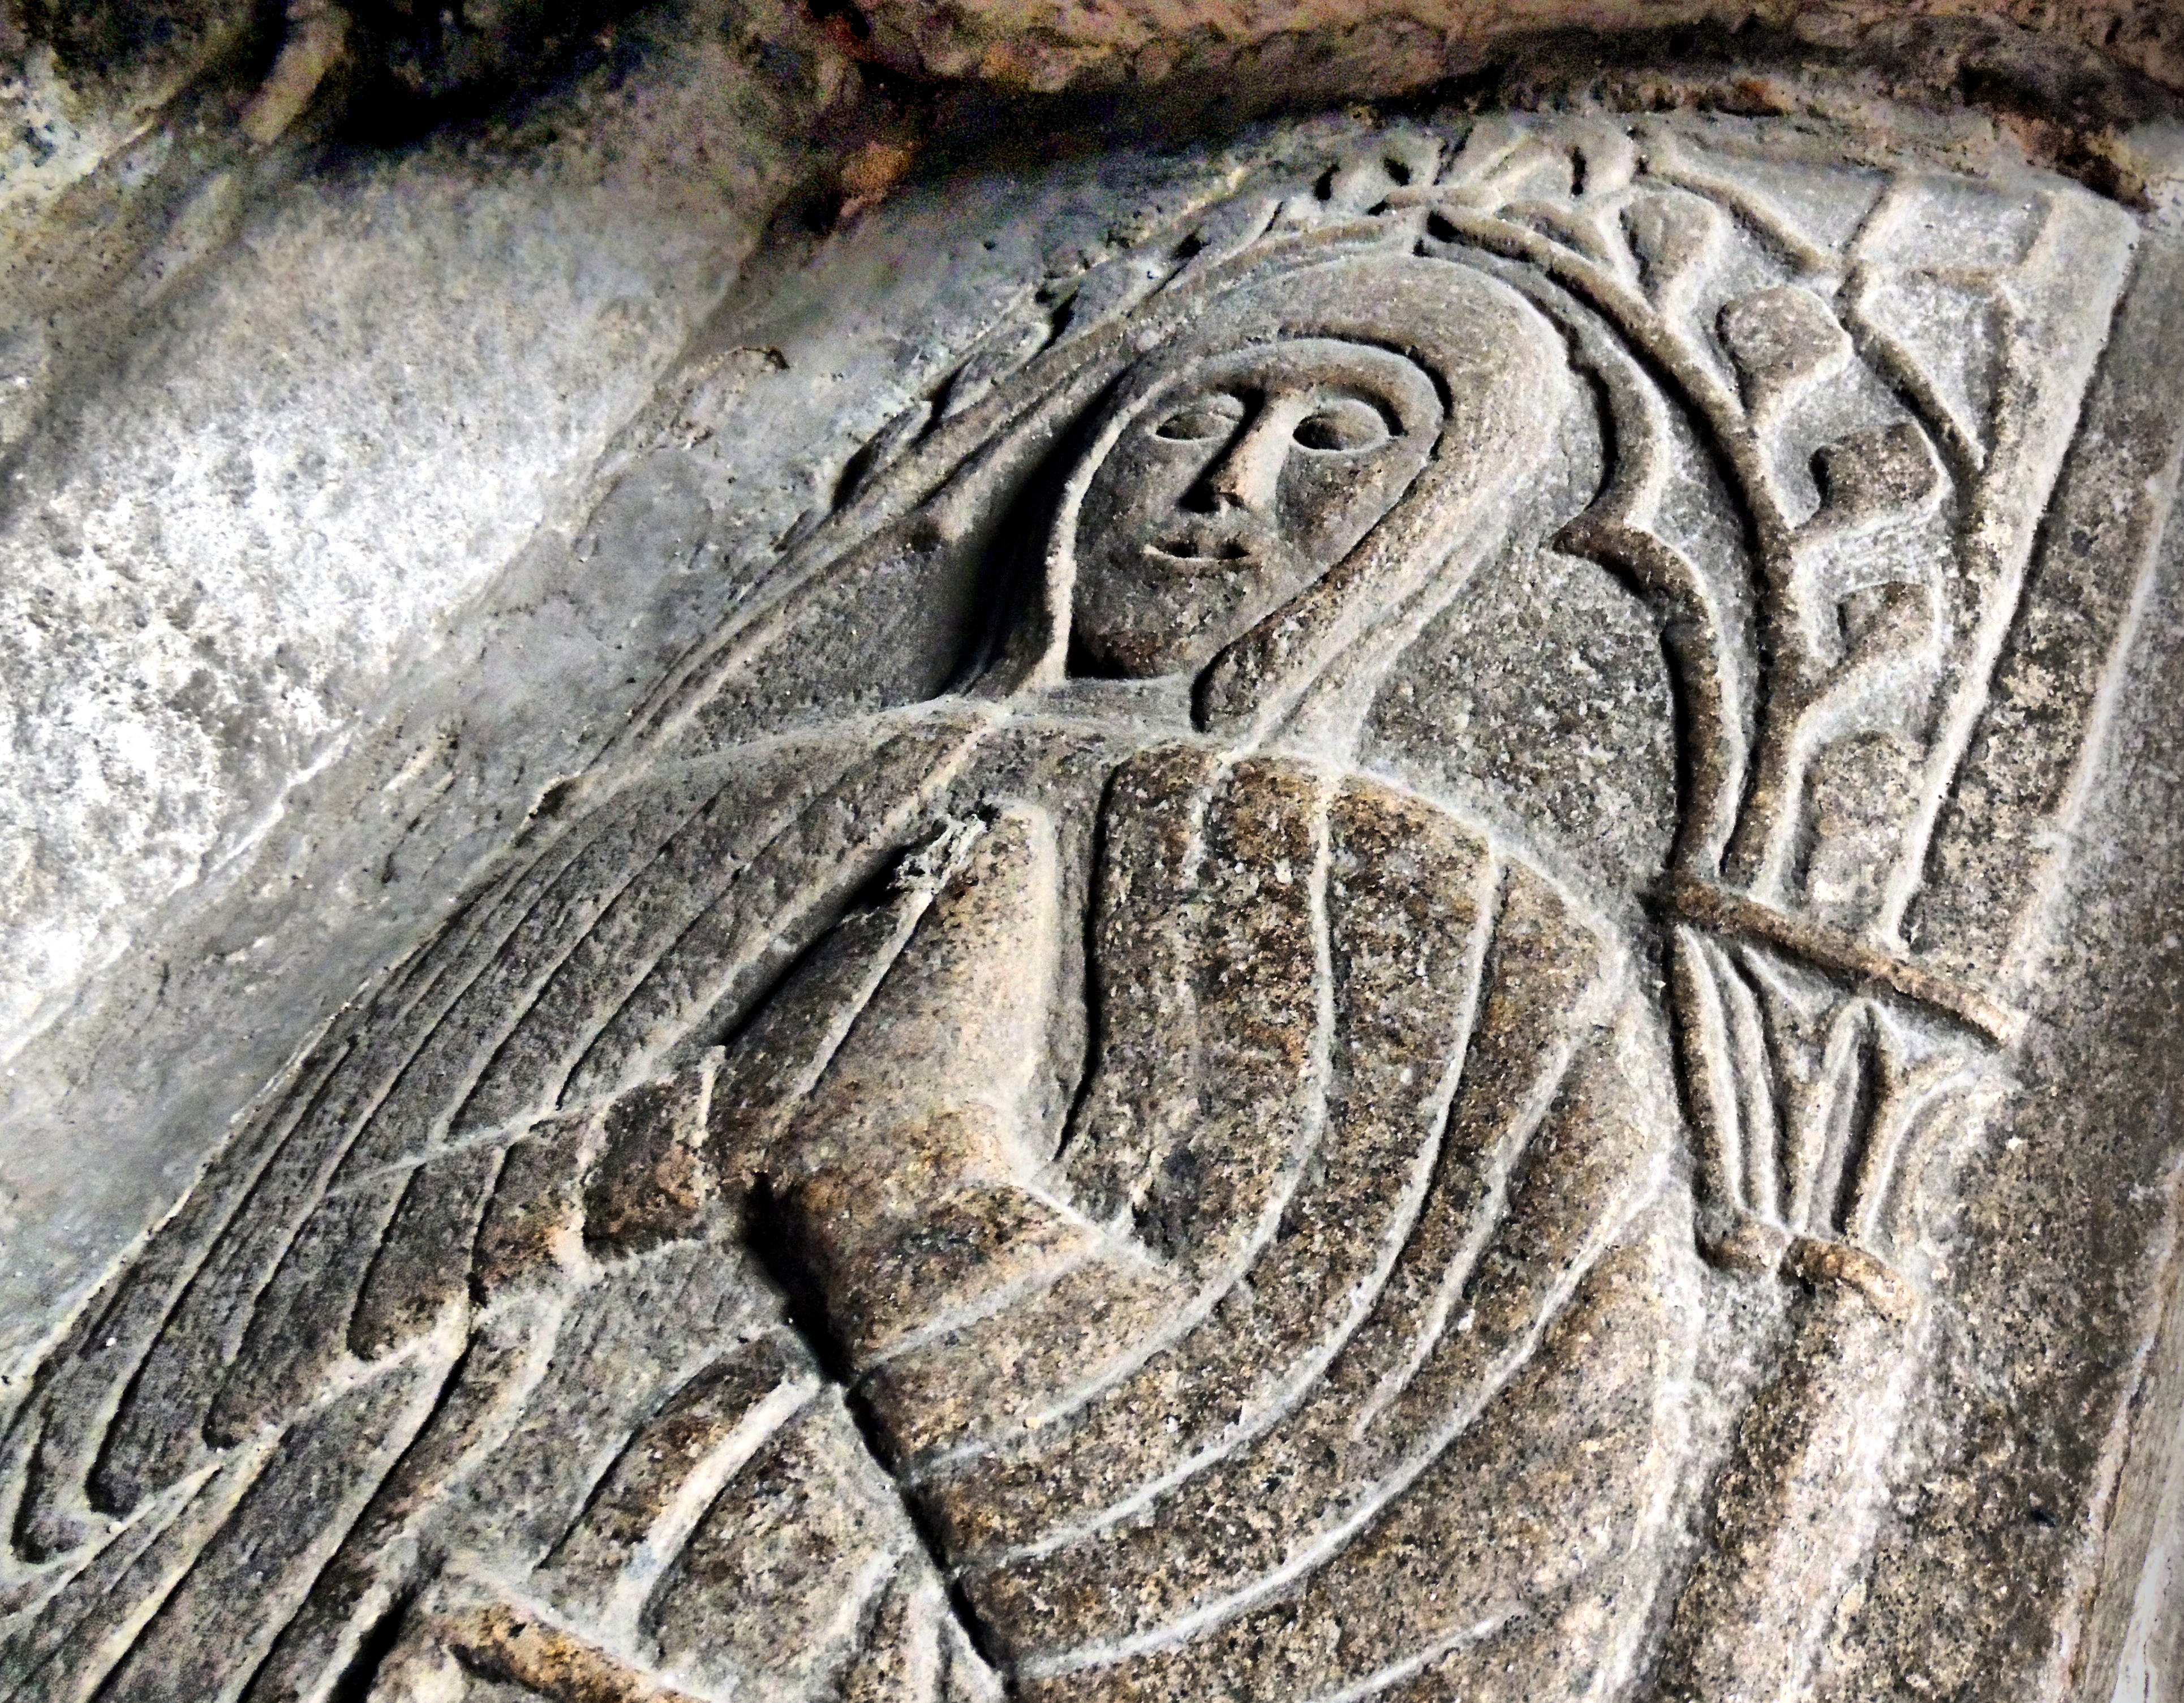
rock, wood, sculpture, art, geology, temple, carving, relief, stele, archaeological site, stone carving, ancient history, maya civilization